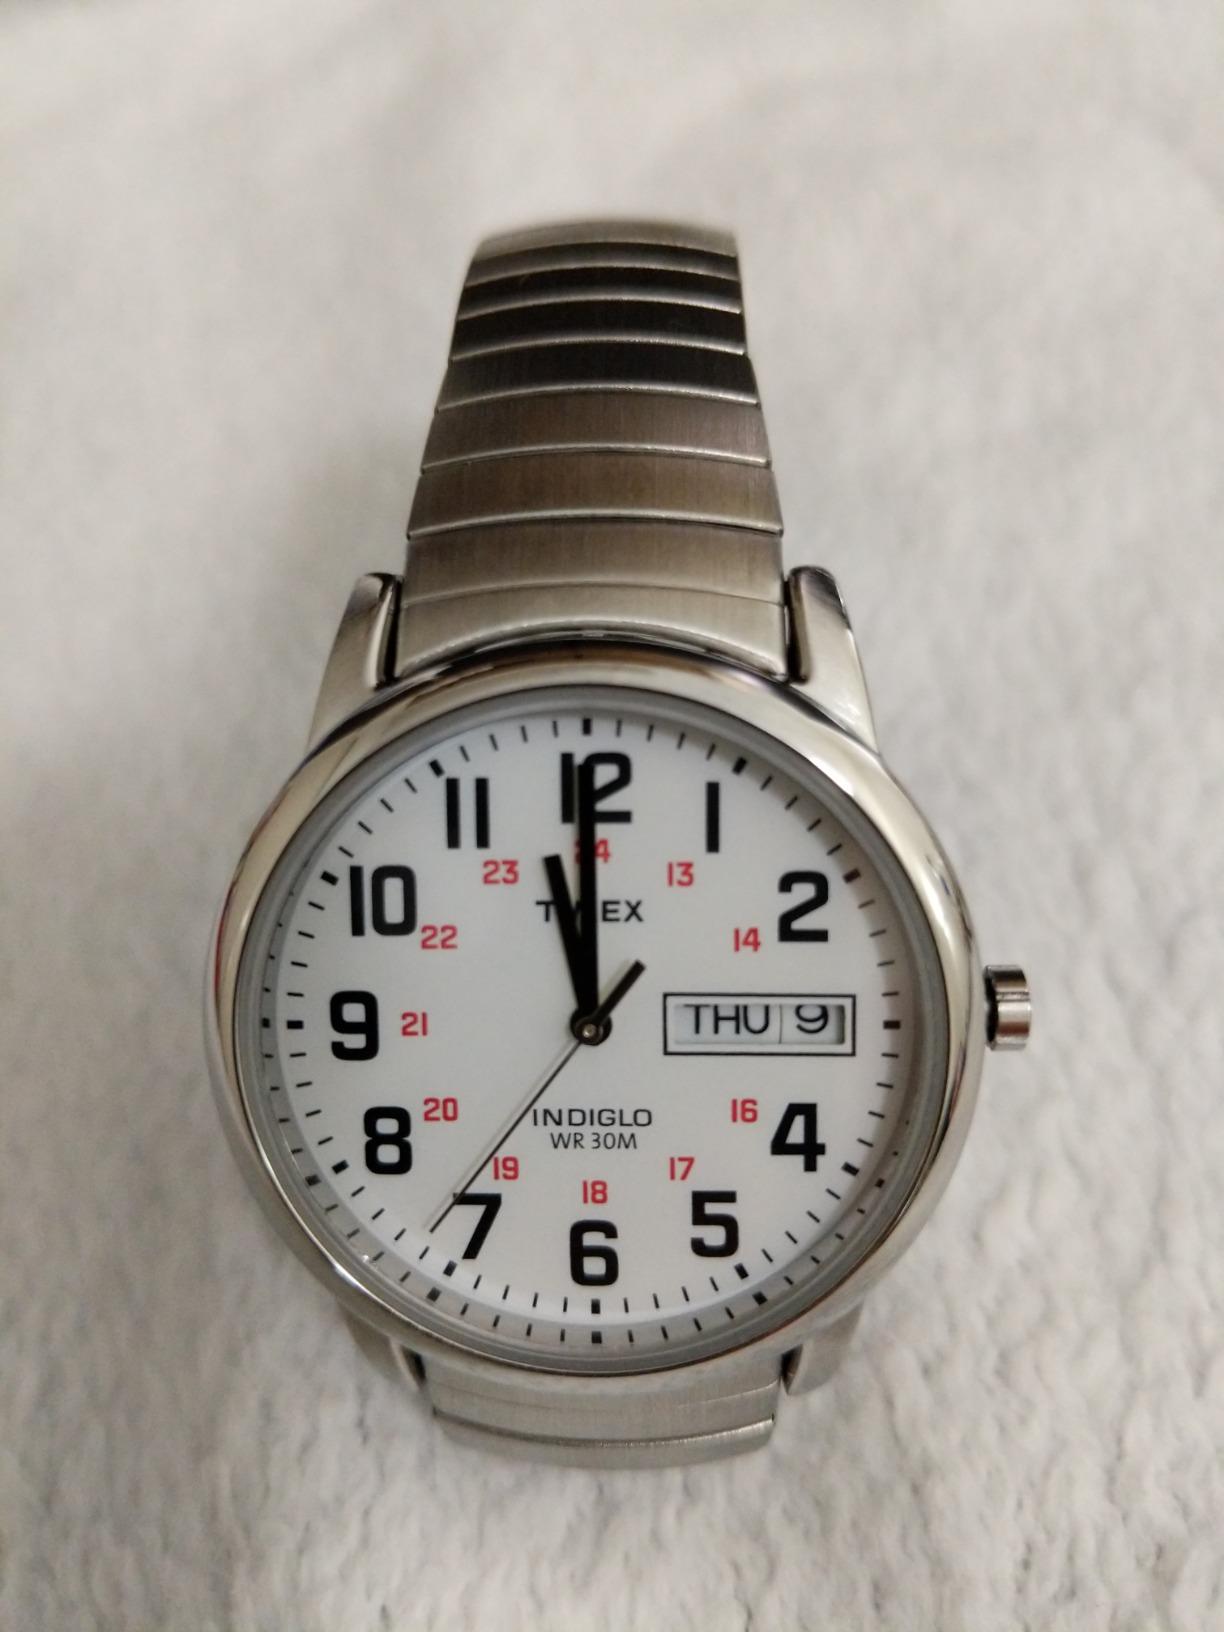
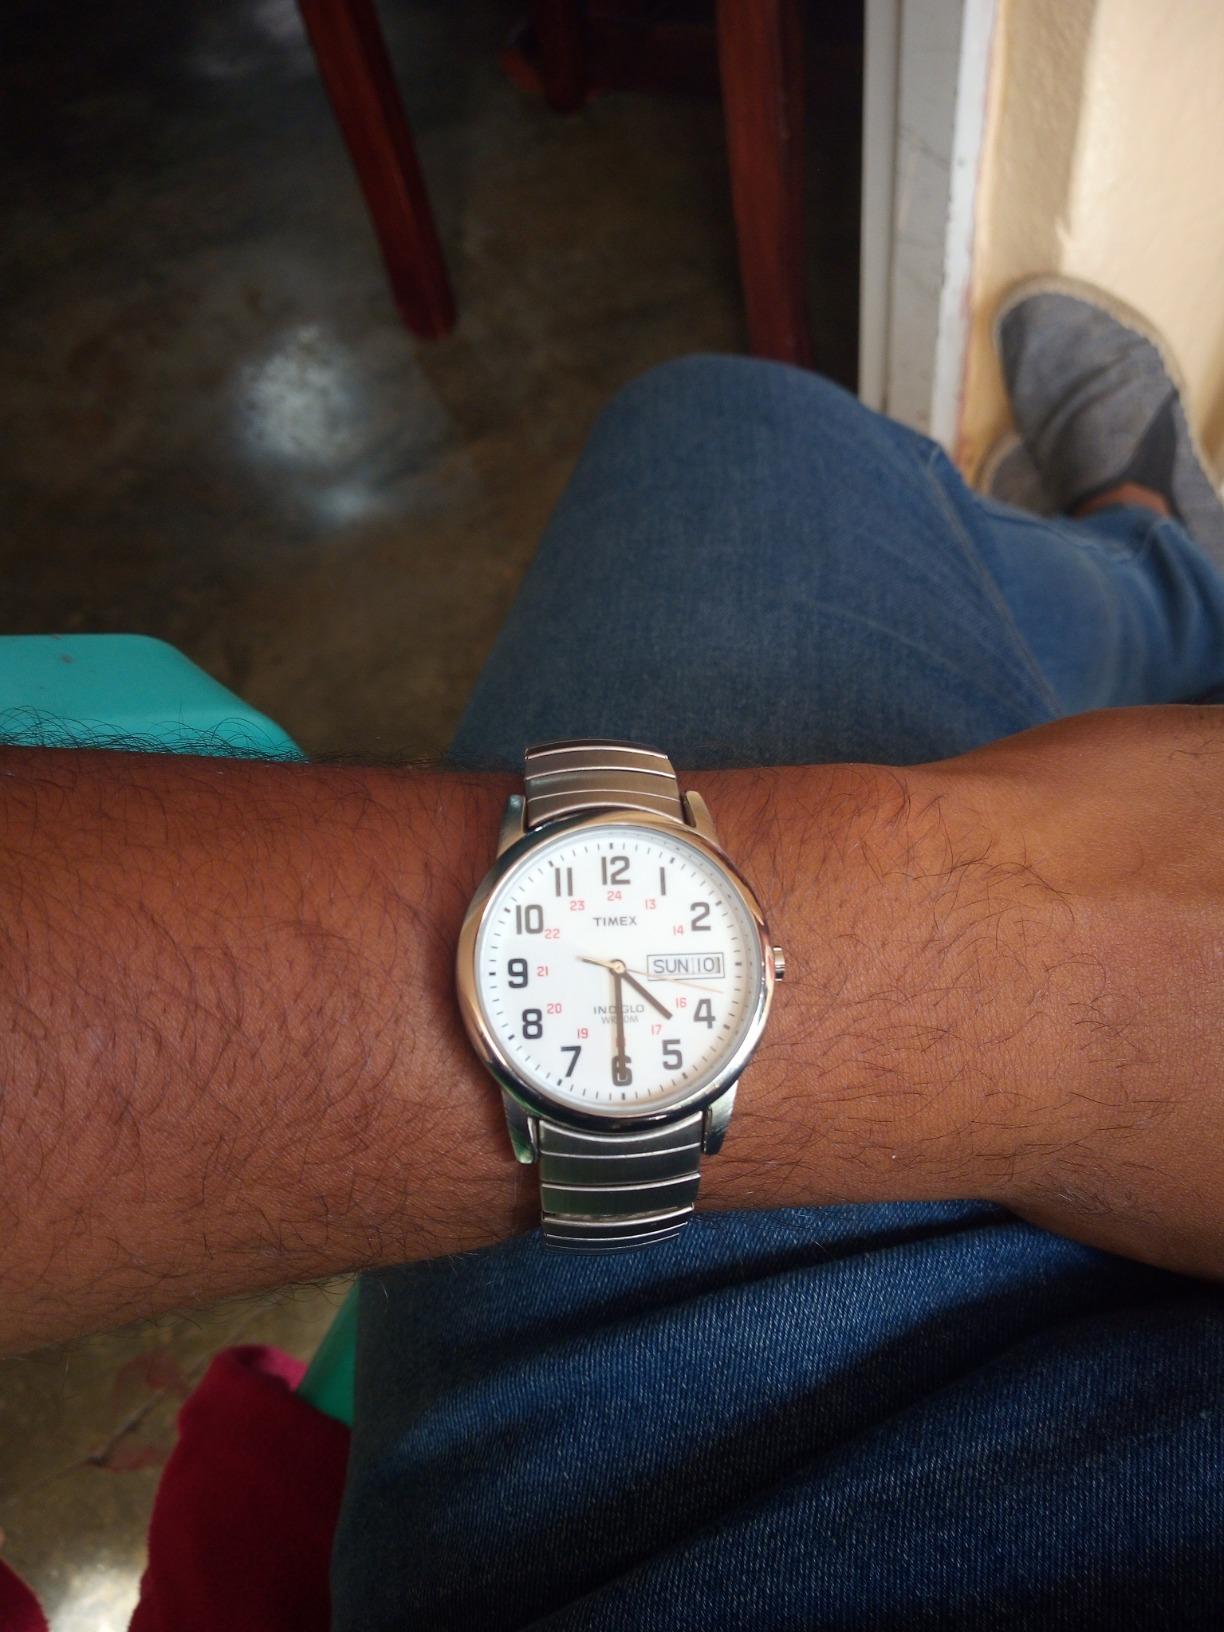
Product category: accessories_watch
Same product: yes